Our Grand Despair

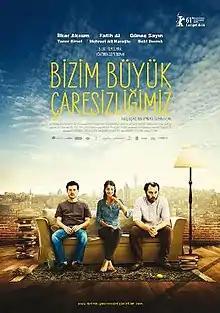
Film poster

Our Grand Despair is a 2011 Turkish drama film, directed by Seyfi Teoman, about two flatmates who reluctantly take in their friend's traumatised sister. The film premiered in competition at the 61st Berlin International Film Festival.